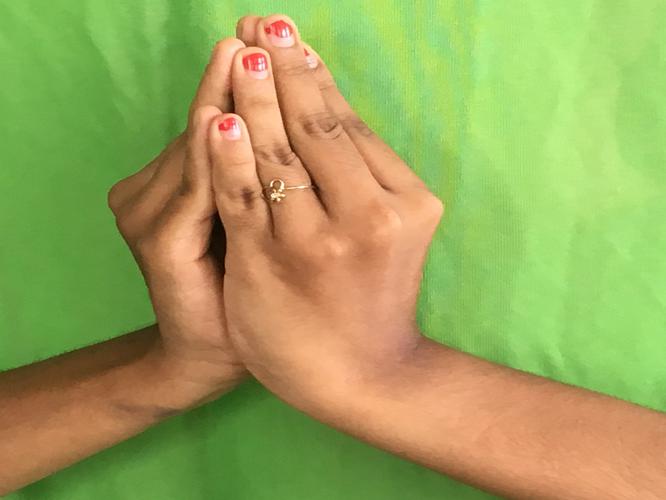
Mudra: Kapotham
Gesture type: double_hand